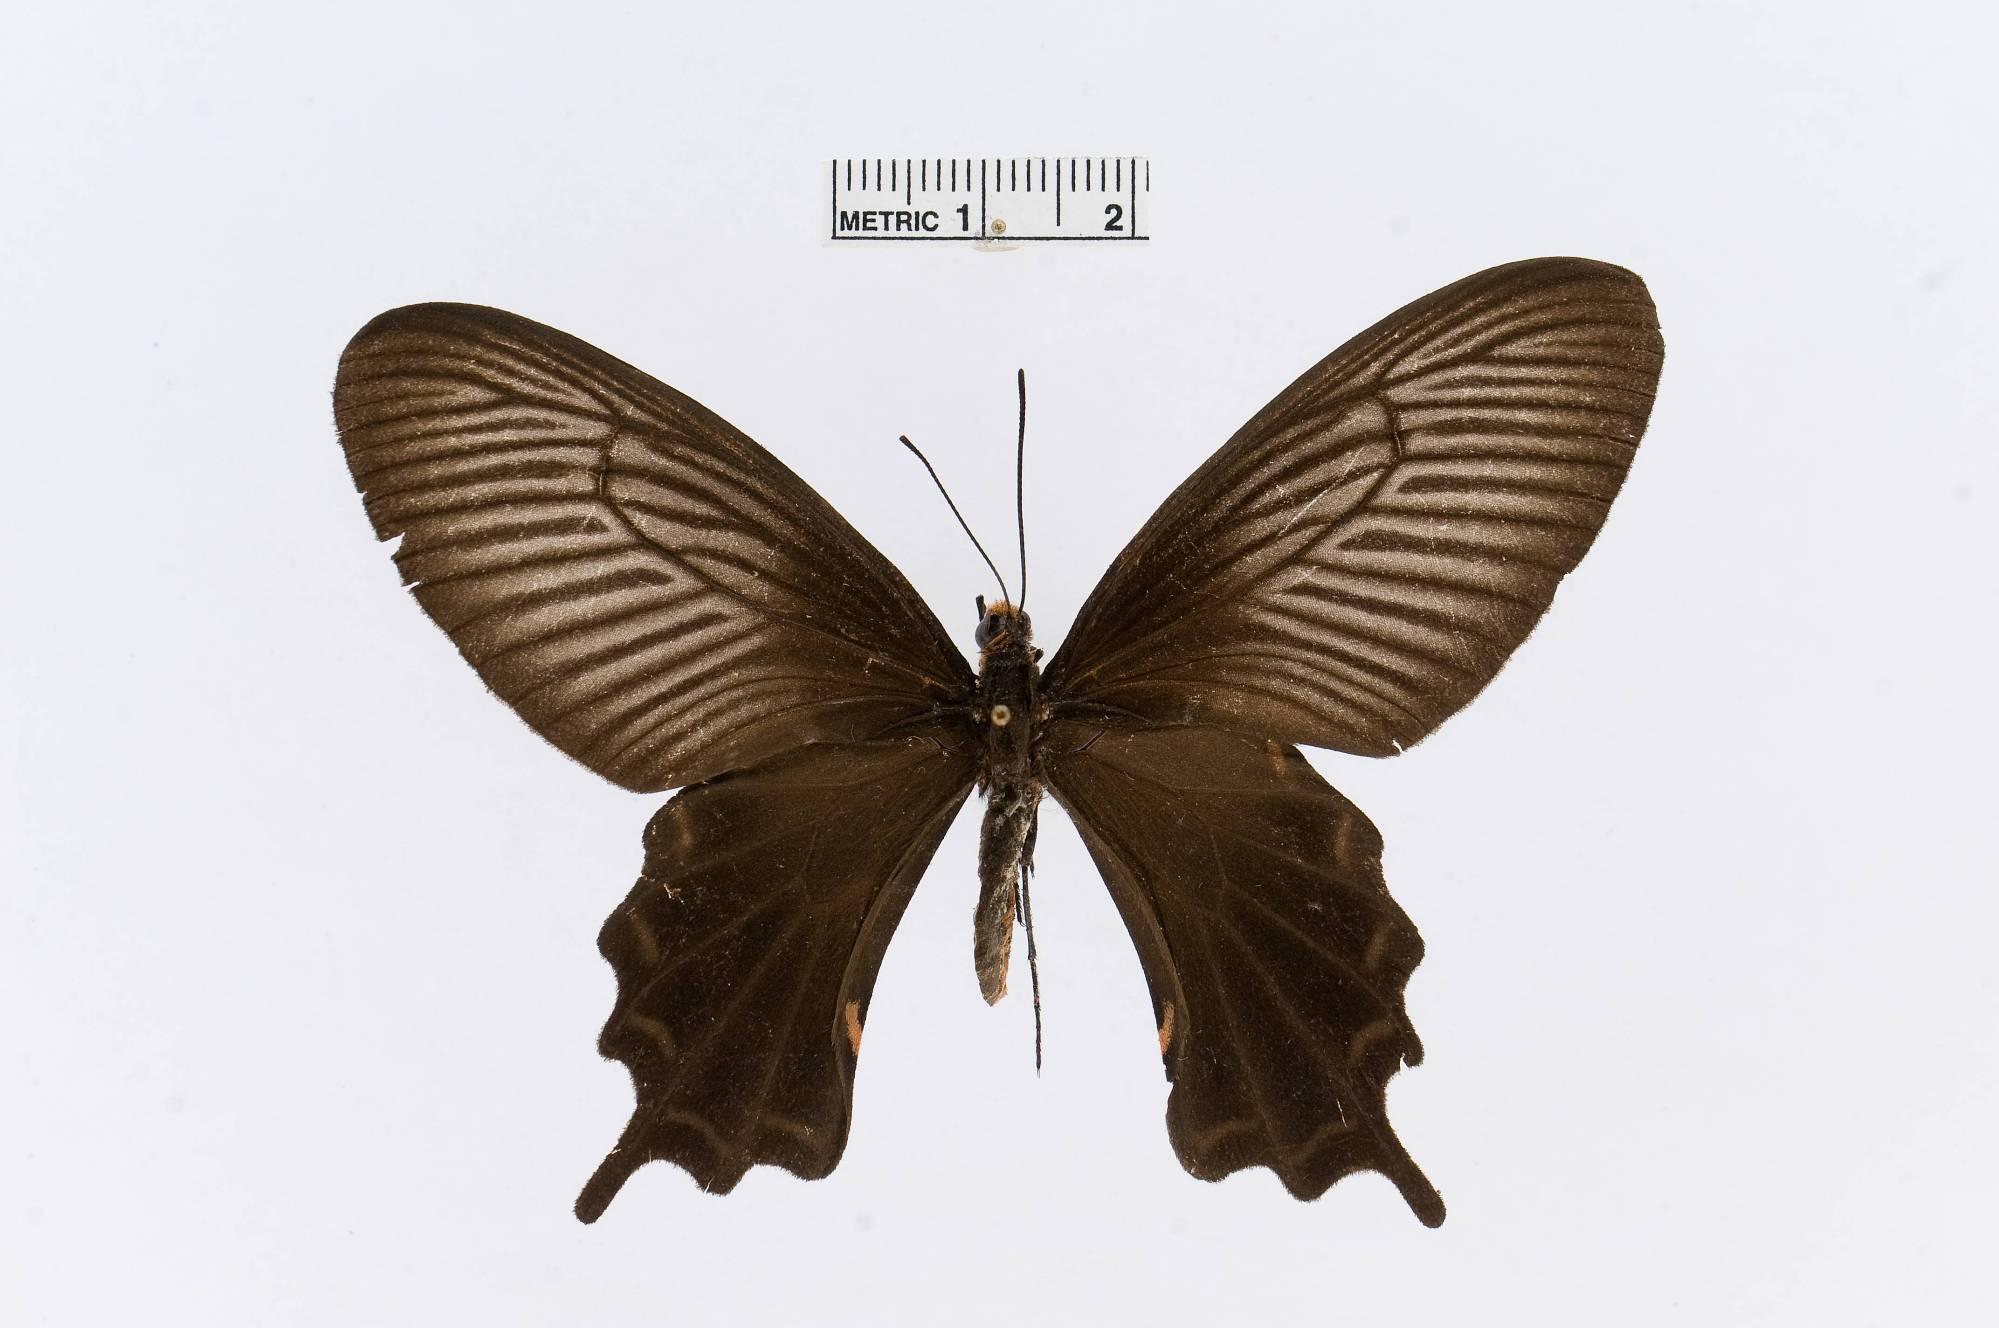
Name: Pachliopta antiphus
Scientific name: Pachliopta antiphus
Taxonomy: Animalia, Arthropoda, Insecta, Lepidoptera, Papilionidae, Papilioninae
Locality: Iwahig, [Not Stated], Palawan, Philippines
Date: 22 Feb 1987